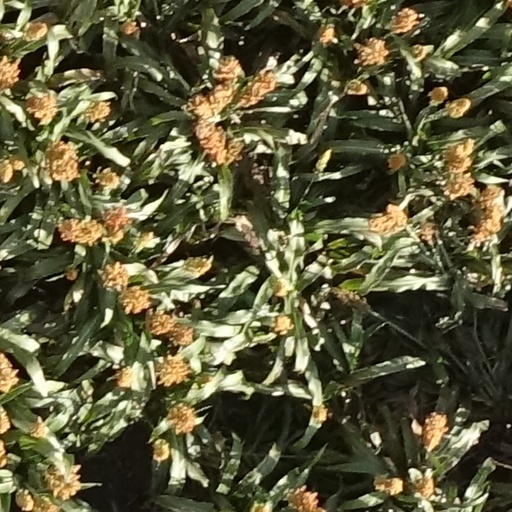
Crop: sorghum